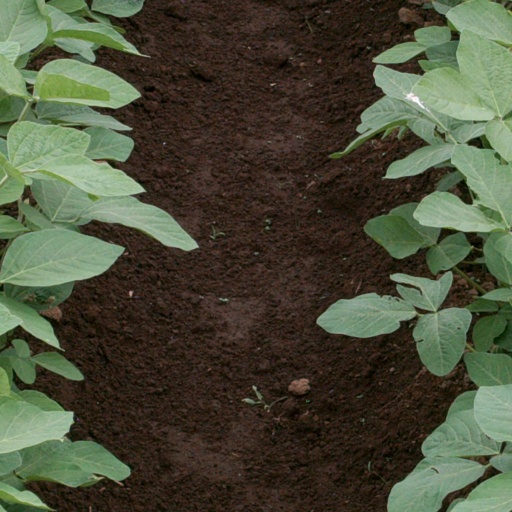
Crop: soybean